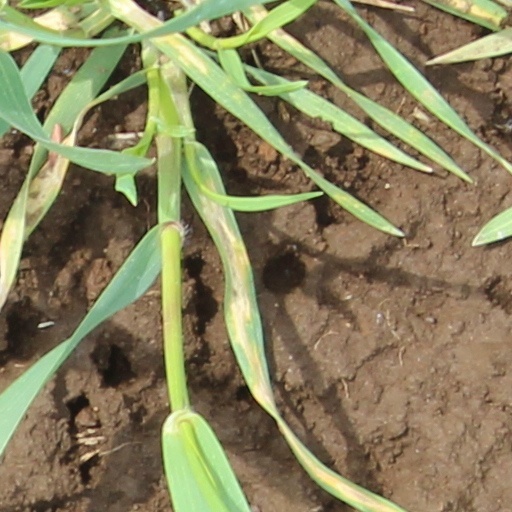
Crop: wheat